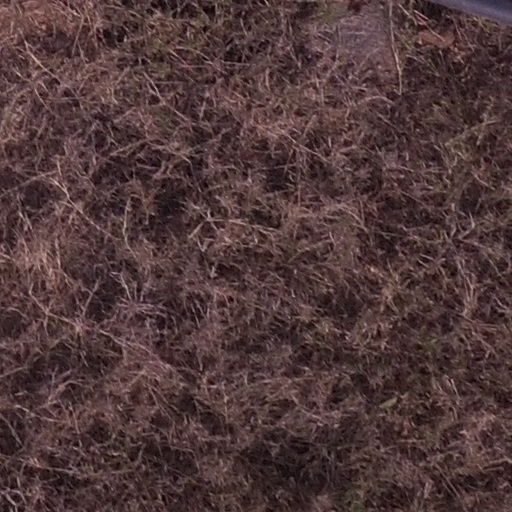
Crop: maize; corn